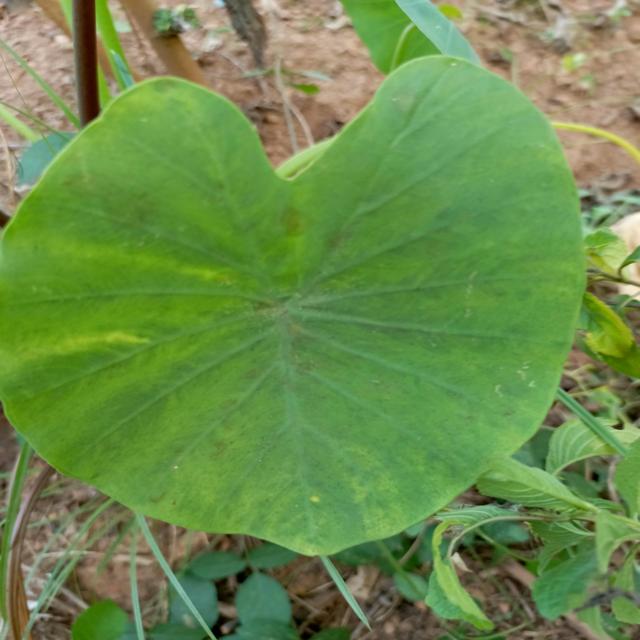
Label: Early_Blight